Gazi Husrev-beg Mosque

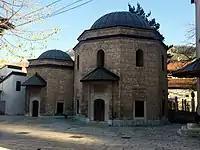
Gazi Husrev-bey's turbe (mausoleum)

The Gazi Husrev-beg Mosque was built in 1530 as the central object of the Beg's endowment, which also included a maktab and a madrasa (Islamic primary and secondary schools), a bezistan (vaulted marketplace), a hammam (public bathplace) etc. The foundation of this waqf by the contemporary Ottoman governor of Bosnia had a crucial point in the development of the town. The architect's name is unknown, but after some speculations, which even included famous Mimar Sinan as an option, most scholars agreed that Acem Ali Tabrizi "Alaüddin", an Ottoman mimar of Persian ancestry, is the most probable builder. It is still possible that Sinan himself did inspect the work on the spot, since he was in the region at the time. Historical documents testify that Ragusan masons, requested from their government by Gazi Husrev-beg, participated in the building process.